Paul Coze

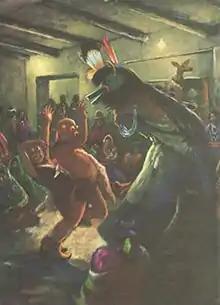
"Zuñi Shalako" by Paul Coze

Coze created numerous paintings and drawings that were used as illustrations in "Arizona Highways" magazine; he often also wrote the article texts that were informed by his work as an anthropologist. His 19-page long feature article, "Twenty-four Hours of Magic...The Zuñi Shalako," was illustrated with 13 paintings, 11 drawings, and four of his photographs. The illustrations and article describes the ten-foot high ceremonial masks that are worn by the Shalako dancers that represent the six directions of the world. The article tracks the 24 hour long ceremonial dance that takes place during the winter solstice each year, blessing the new homes at Zuni pueblo.